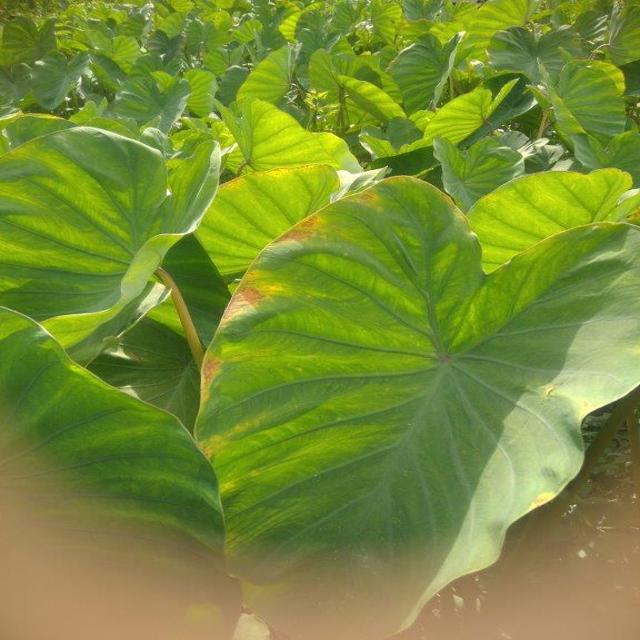
Label: Early_Blight